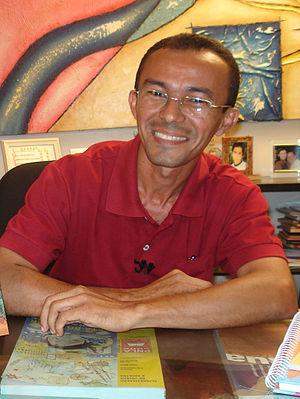
Antonio Carlos da Silva, connu sous le nom artistique de Rouxinol do Rinaré, est un poète brésilien, qui fait partie de la littérature de cordel.